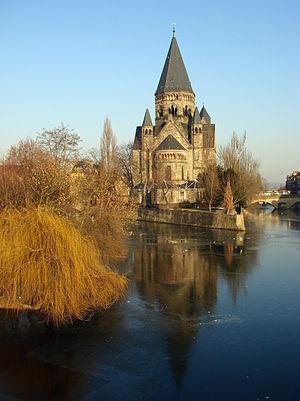
Le Temple Neuf à Metz, depuis le Pont Moyen, en hiver, avec les bras de la Moselle partiellement gelés.
Cette page concerne les événements qui se sont produits durant l'année 1904 en Lorraine.